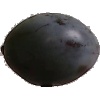
Label: Plum 3